Sybil (2007 film)

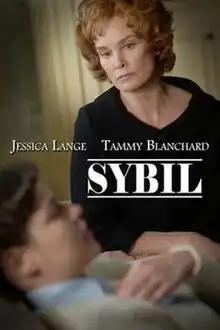

Sybil is a 2007 American made-for-television drama film directed by Joseph Sargent, and written by John Pielmeier, based on the 1973 book "Sybil" by Flora Rheta Schreiber, which fictionalized the story of Shirley Ardell Mason, who was diagnosed with multiple personality disorder (more commonly known then as "split personality", now called dissociative identity disorder). This is the second adaptation of the book, following the Emmy Award-winning 1976 mini-series "Sybil" that was broadcast by NBC. The university scenes were filmed at Dalhousie University in Nova Scotia.